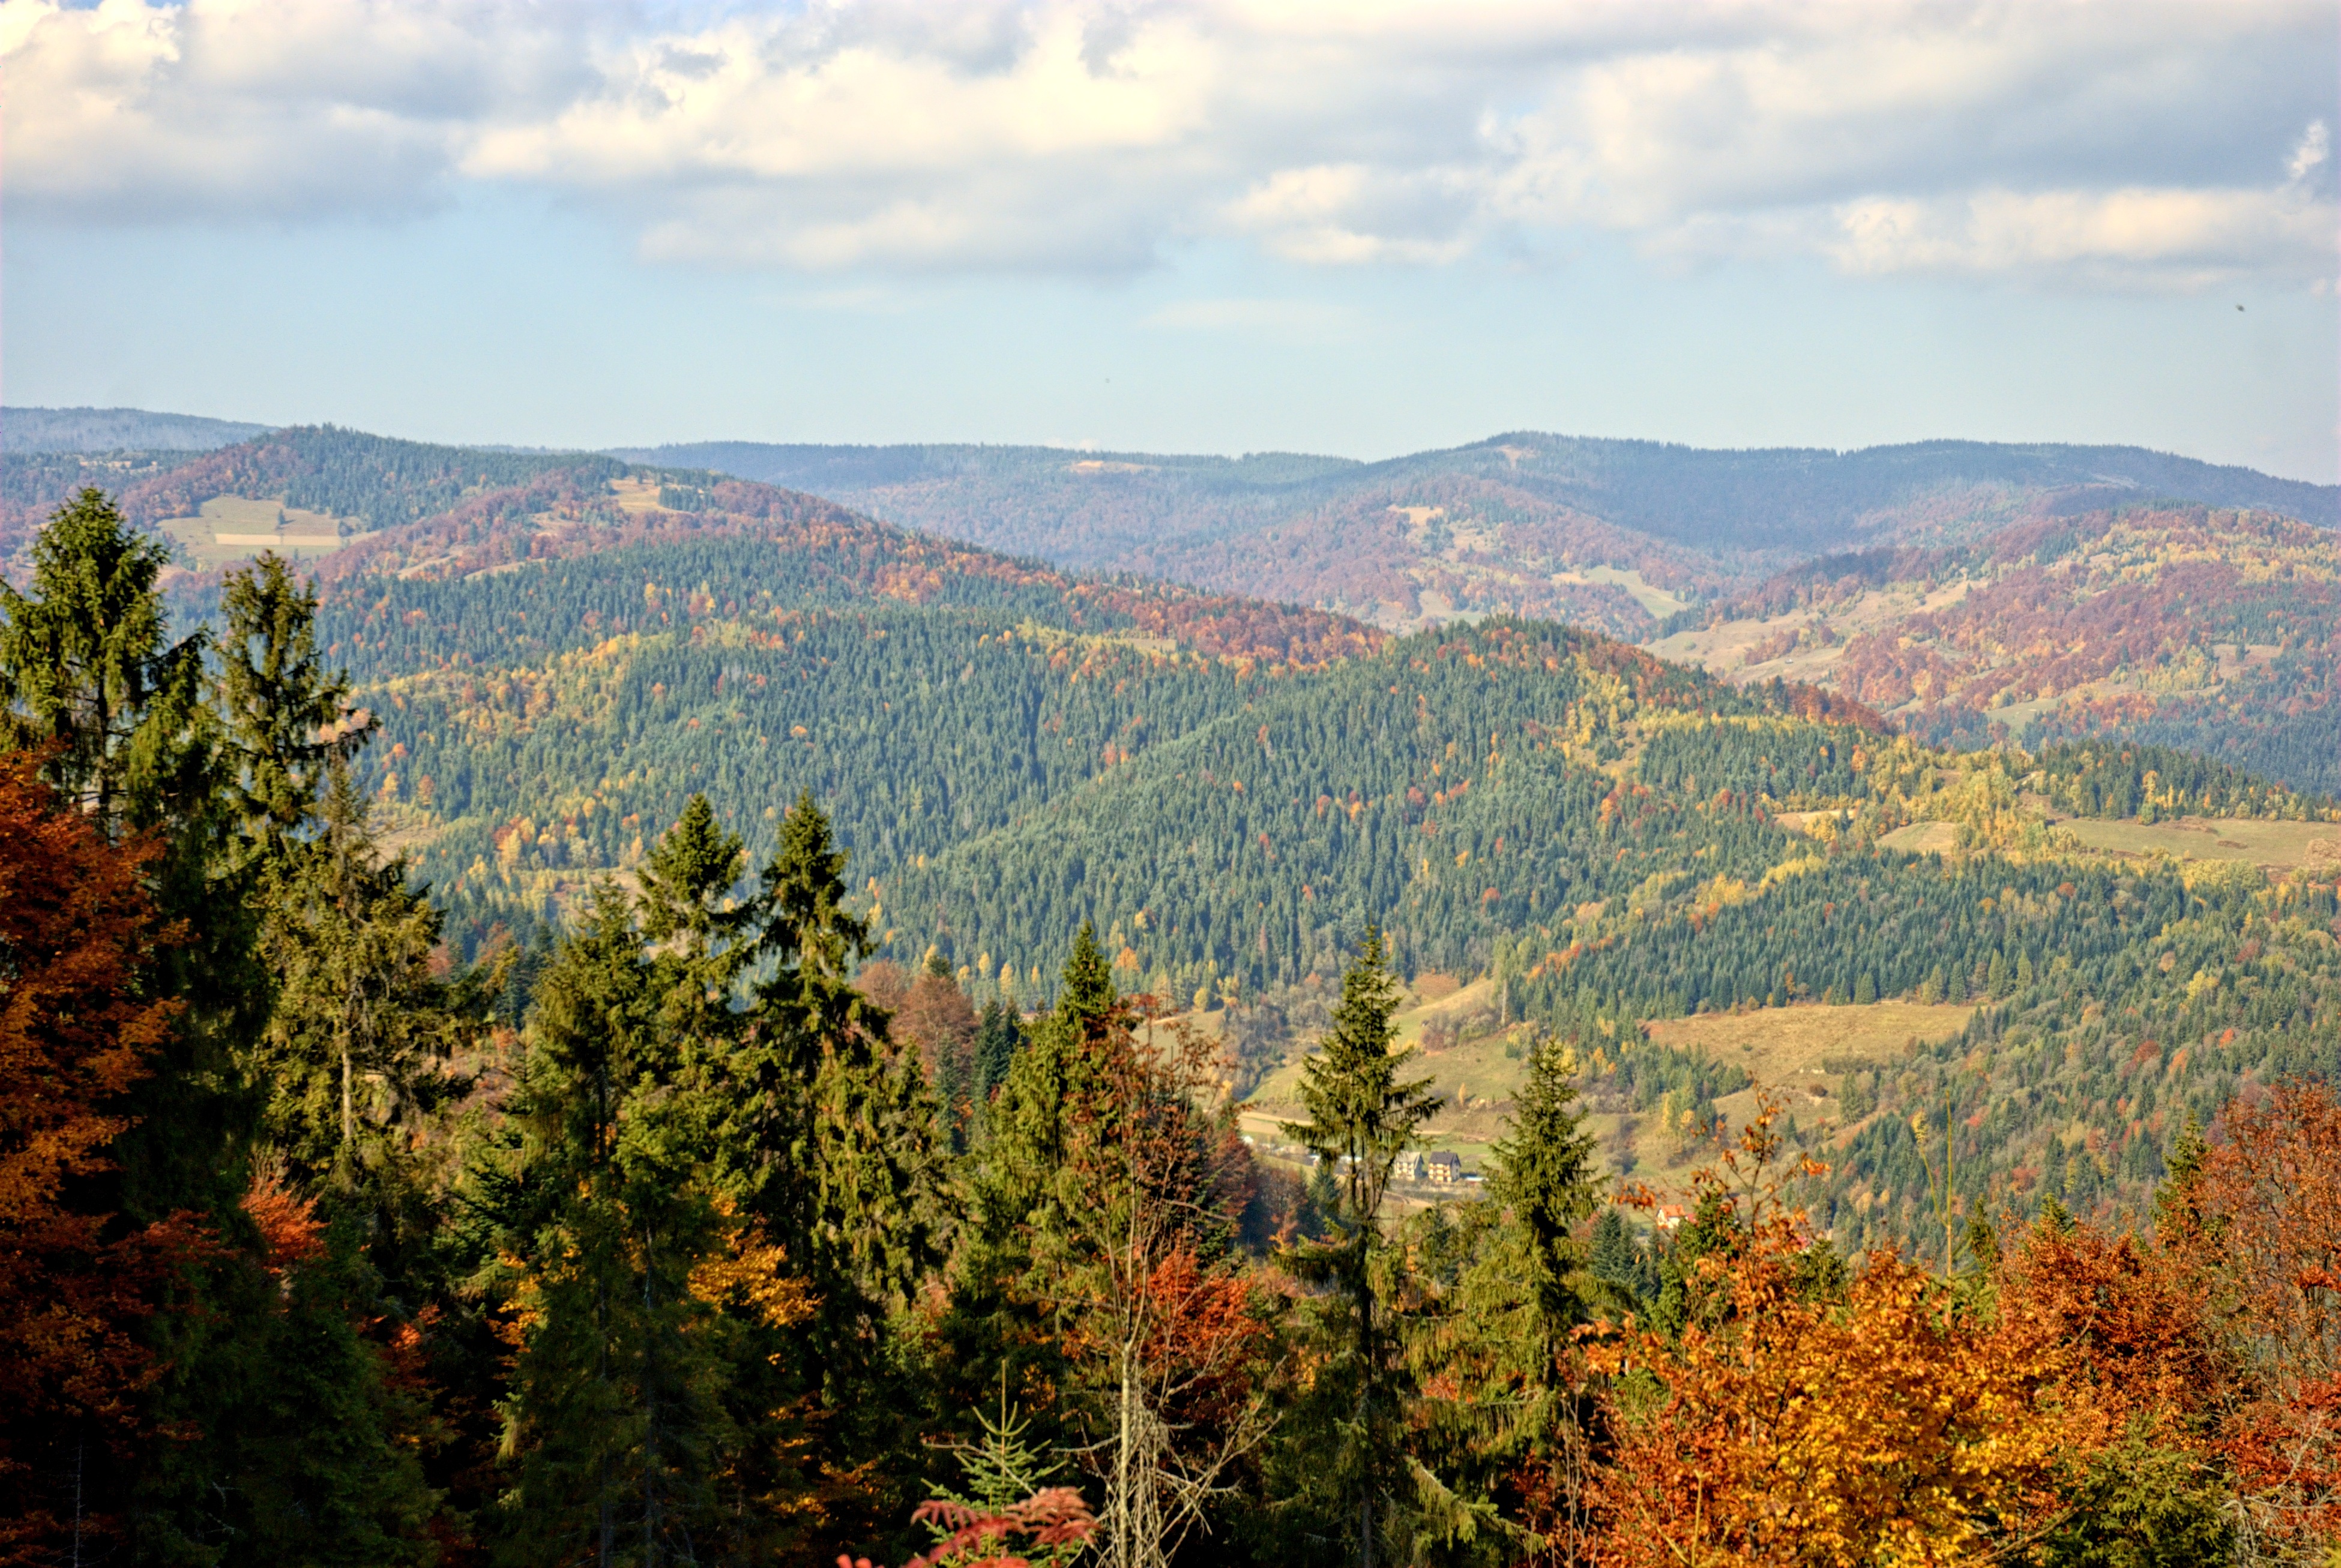
landscape, tree, nature, forest, wilderness, mountain, plant, sky, trail, meadow, morning, leaf, hill, view, valley, travel, foliage, green, autumn, holiday, colorful, tourism, season, ridge, blue sky, sunny, colors, mountains, poland, habitat, the sun, ecosystem, the silence, peace of mind, rural area, pieniny, the horizon, natural environment, geographical feature, woody plant, mountainous landforms